United States invasion of Grenada

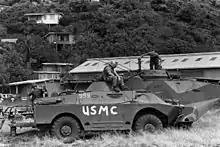
U.S. Marines sit atop a captured Grenadian BRDM-2 during the invasion

"Time" magazine described the invasion as having "broad popular support". A congressional study group concluded that the invasion had been justified, as most members felt that American students at the university near a contested runway could have been taken hostage as American diplomats in Iran had been four years previously. The group's report caused House Speaker Tip O'Neill to change his position on the issue from opposition to support.